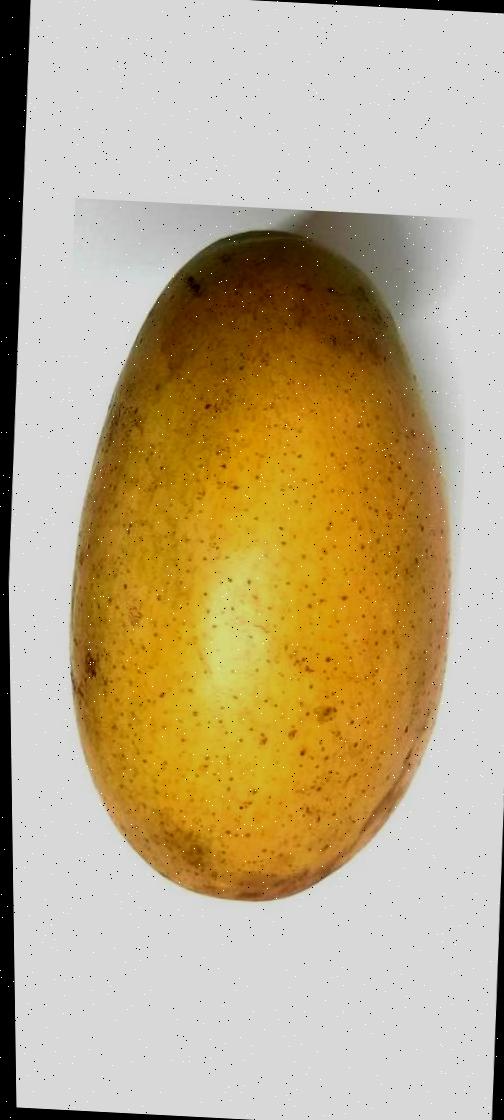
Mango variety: Shada